Chinese Democracy

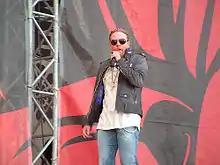
Vocalist Axl Rose was the main creative force behind the album.

In September 1991, Guns N' Roses released the albums "Use Your Illusion I" and "Use Your Illusion II", which have sold a combined 35 million copies. In November 1991, during the Use Your Illusion Tour, rhythm guitarist and founding member Izzy Stradlin abruptly left the band, citing touring exhaustion and conflicts with his bandmates. He was replaced by Gilby Clarke. In November 1993, Guns N' Roses released ""The Spaghetti Incident?"", an album of covers of mostly glam rock and punk rock songs. Though it was certified platinum in 1994, it sold significantly less than their previous releases, and the band did not tour in support of the album.